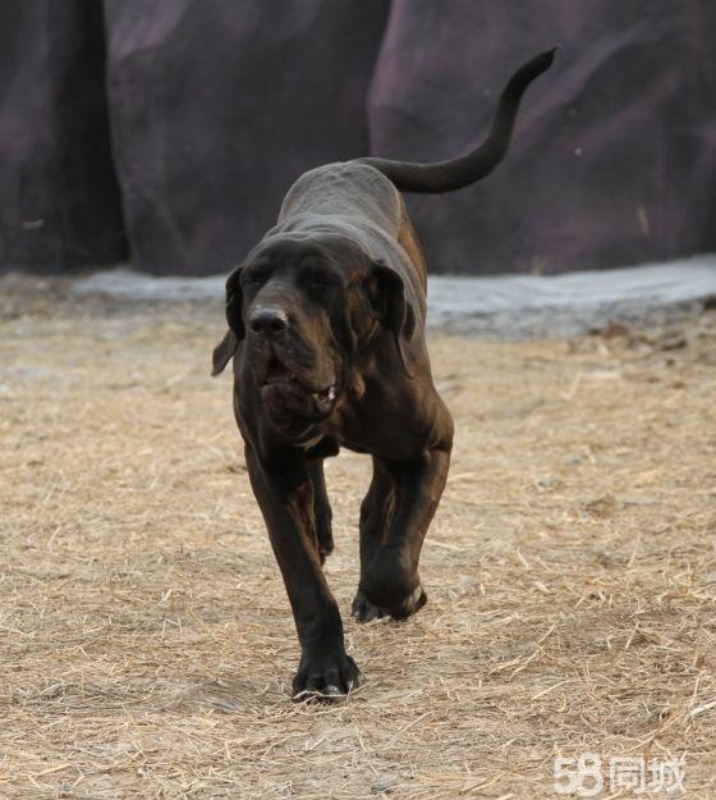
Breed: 220-n000032-Fila_Braziliero